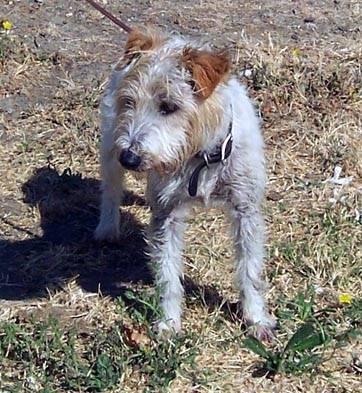
dog